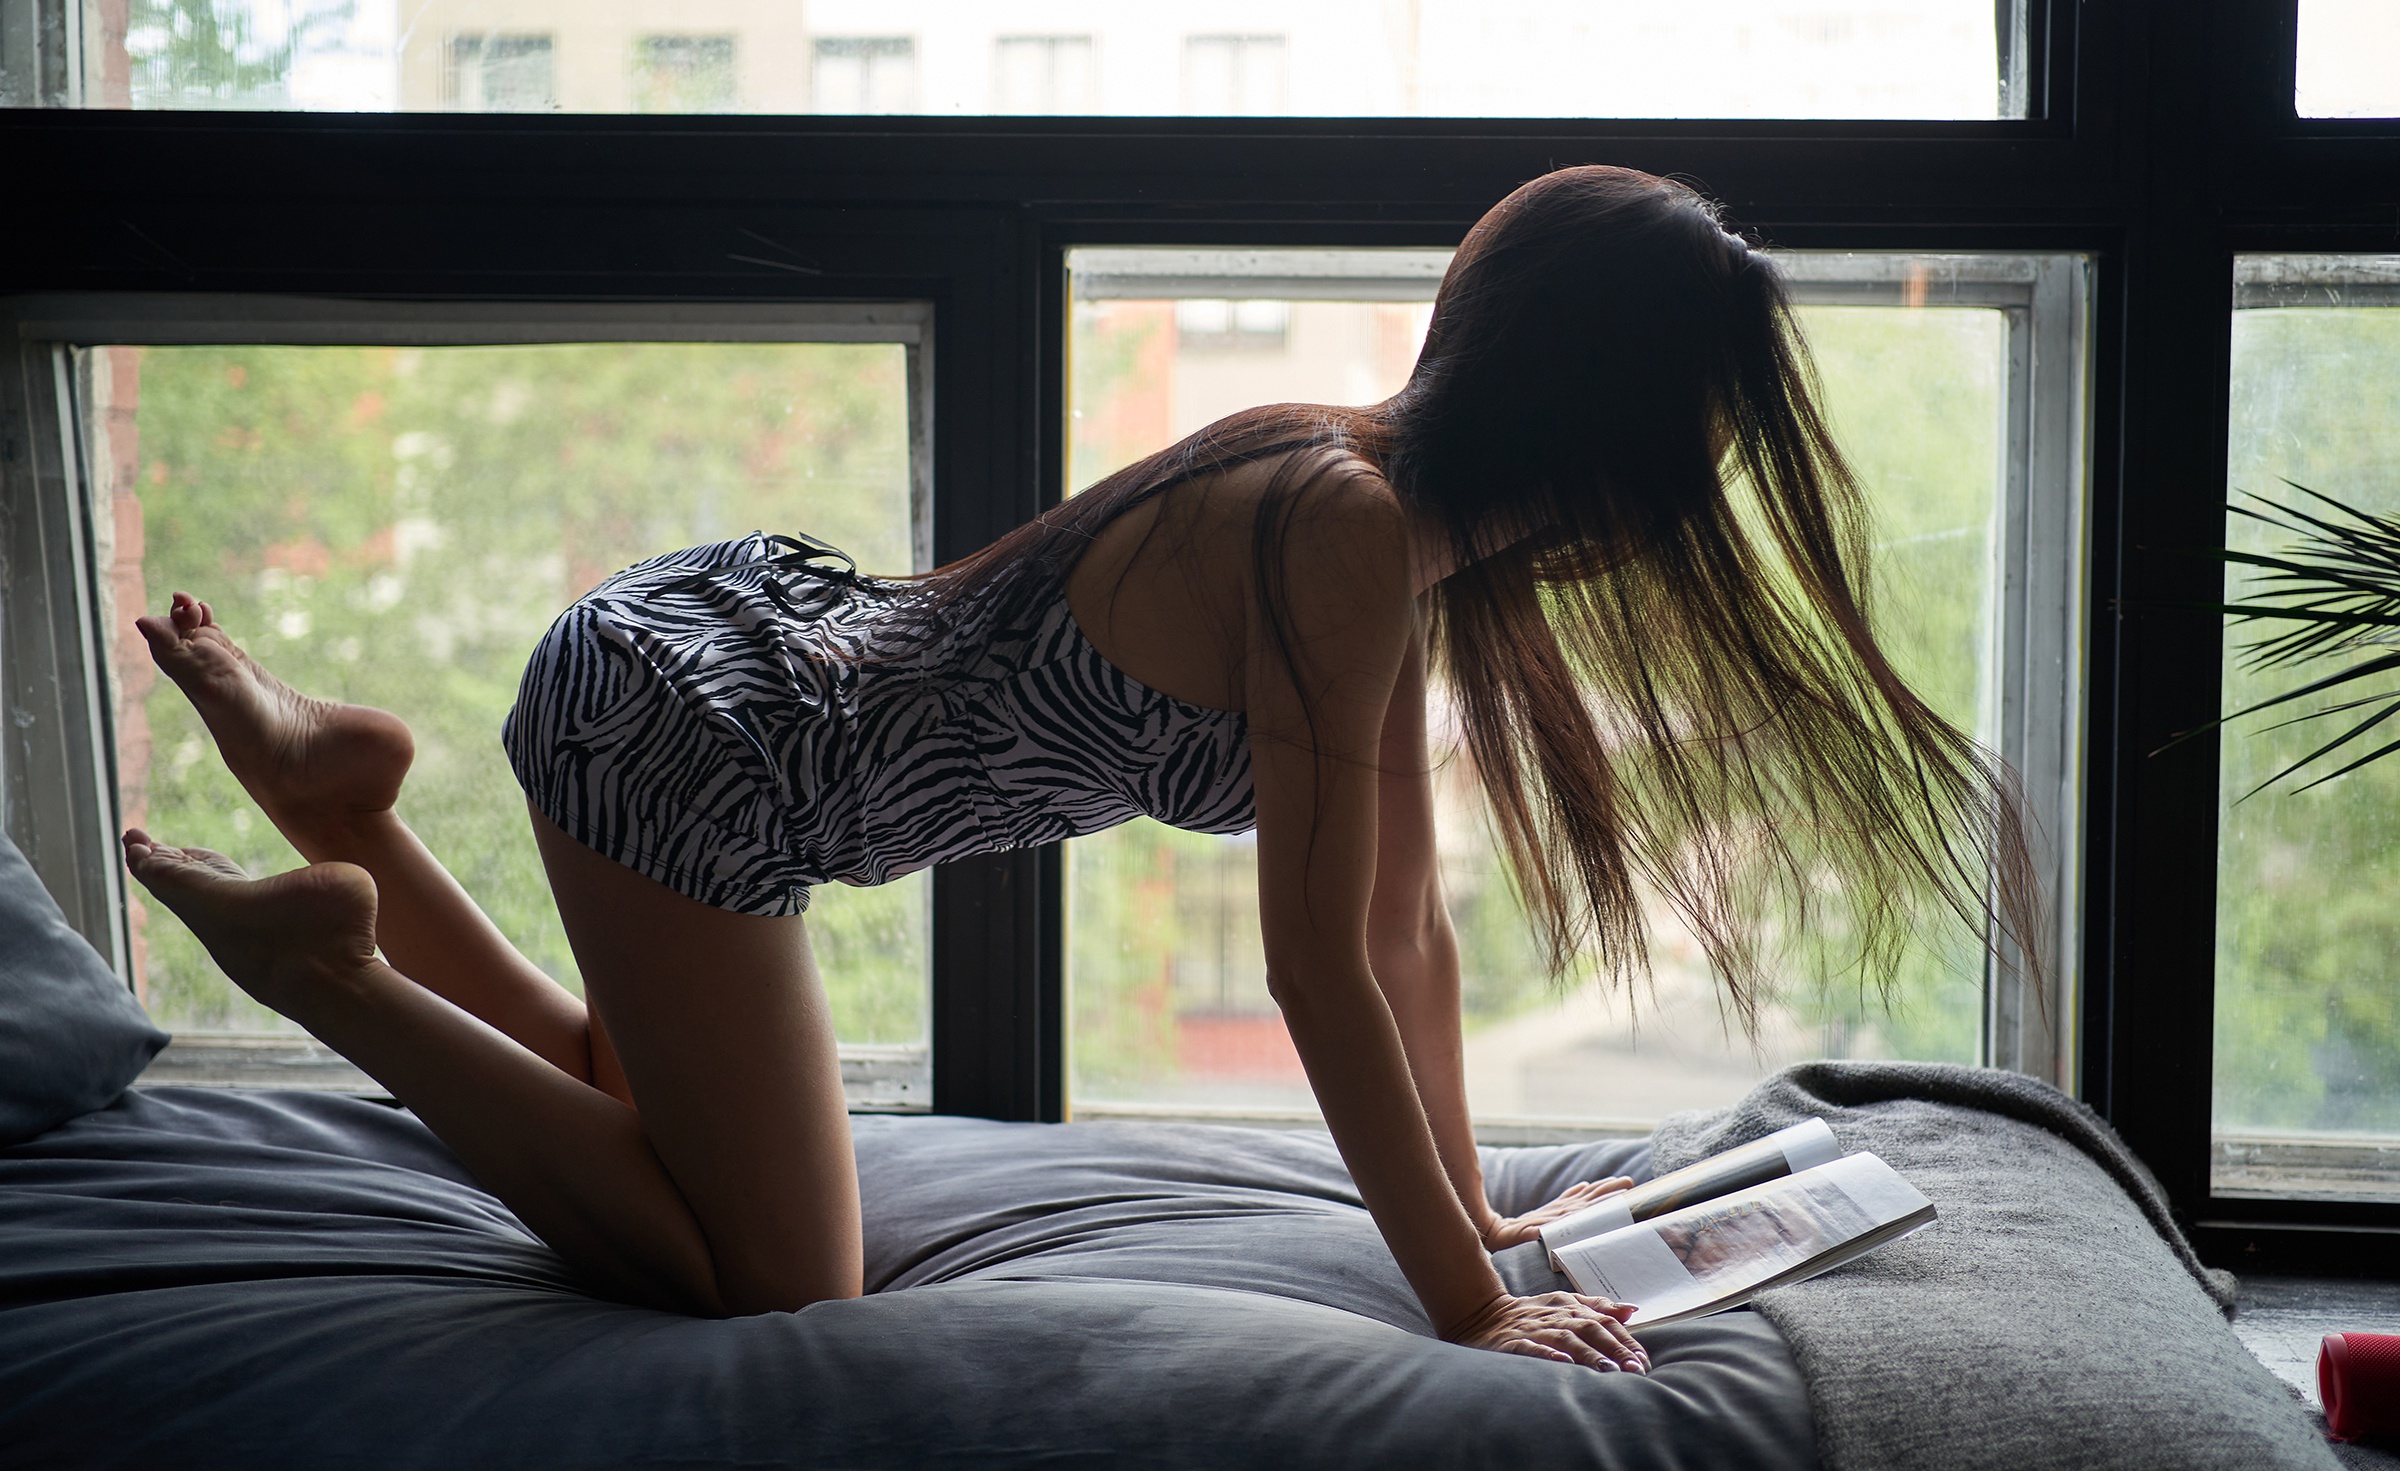
women, lady, model, person, photography, wallpaper, joint, shoulder, comfort, leg, window, fashion, textile, flash photography, thigh, knee, sunlight, black hair, waist, morning, sportswear, Tints and shades, long hair, human leg, sitting, barefoot, blond, brown hair, elbow, leisure, grass, foot, room, abdomen, darkness, art model, flesh, bedding, bedroom, bed sheet, bed, physical fitness, linens